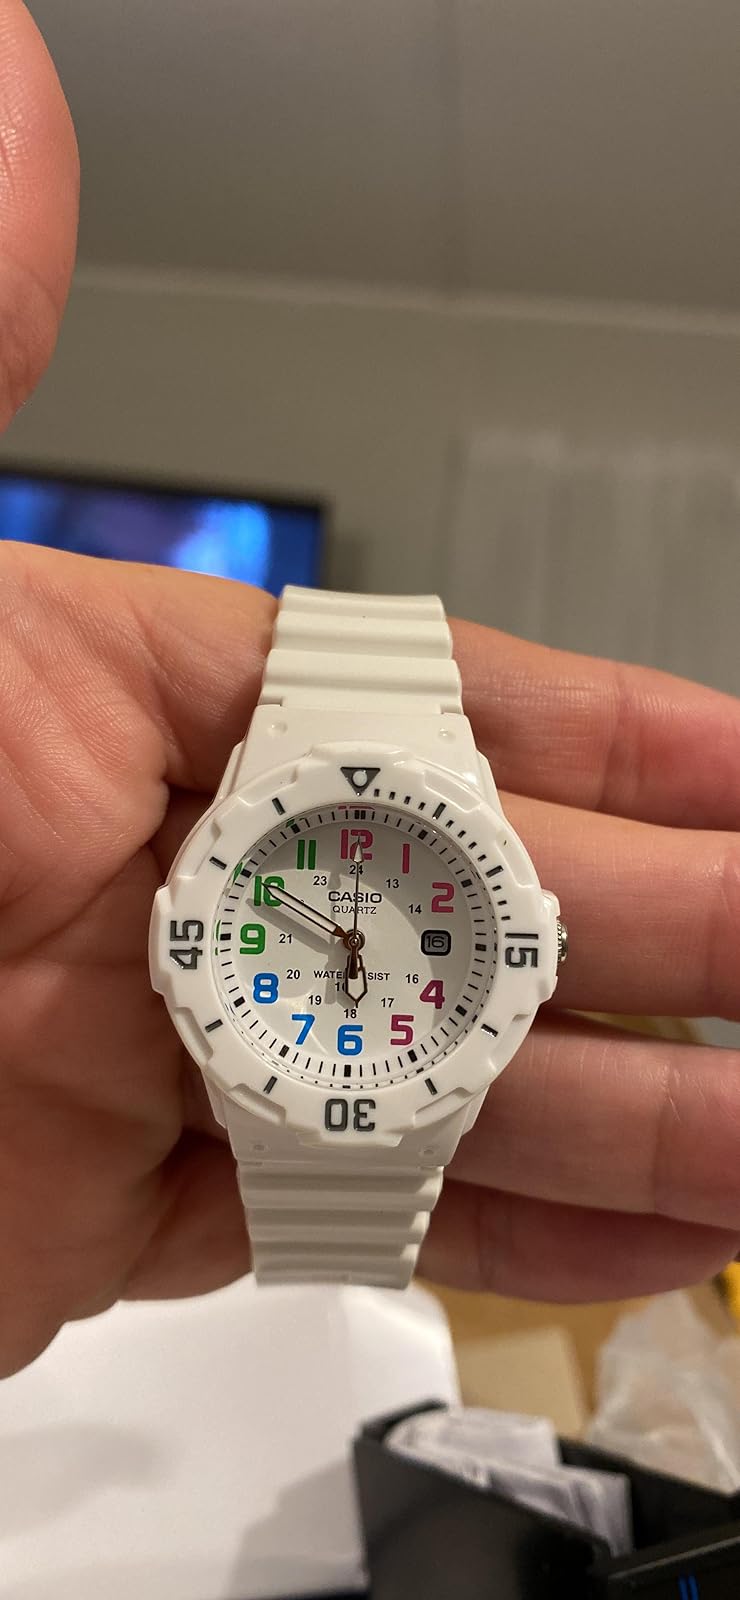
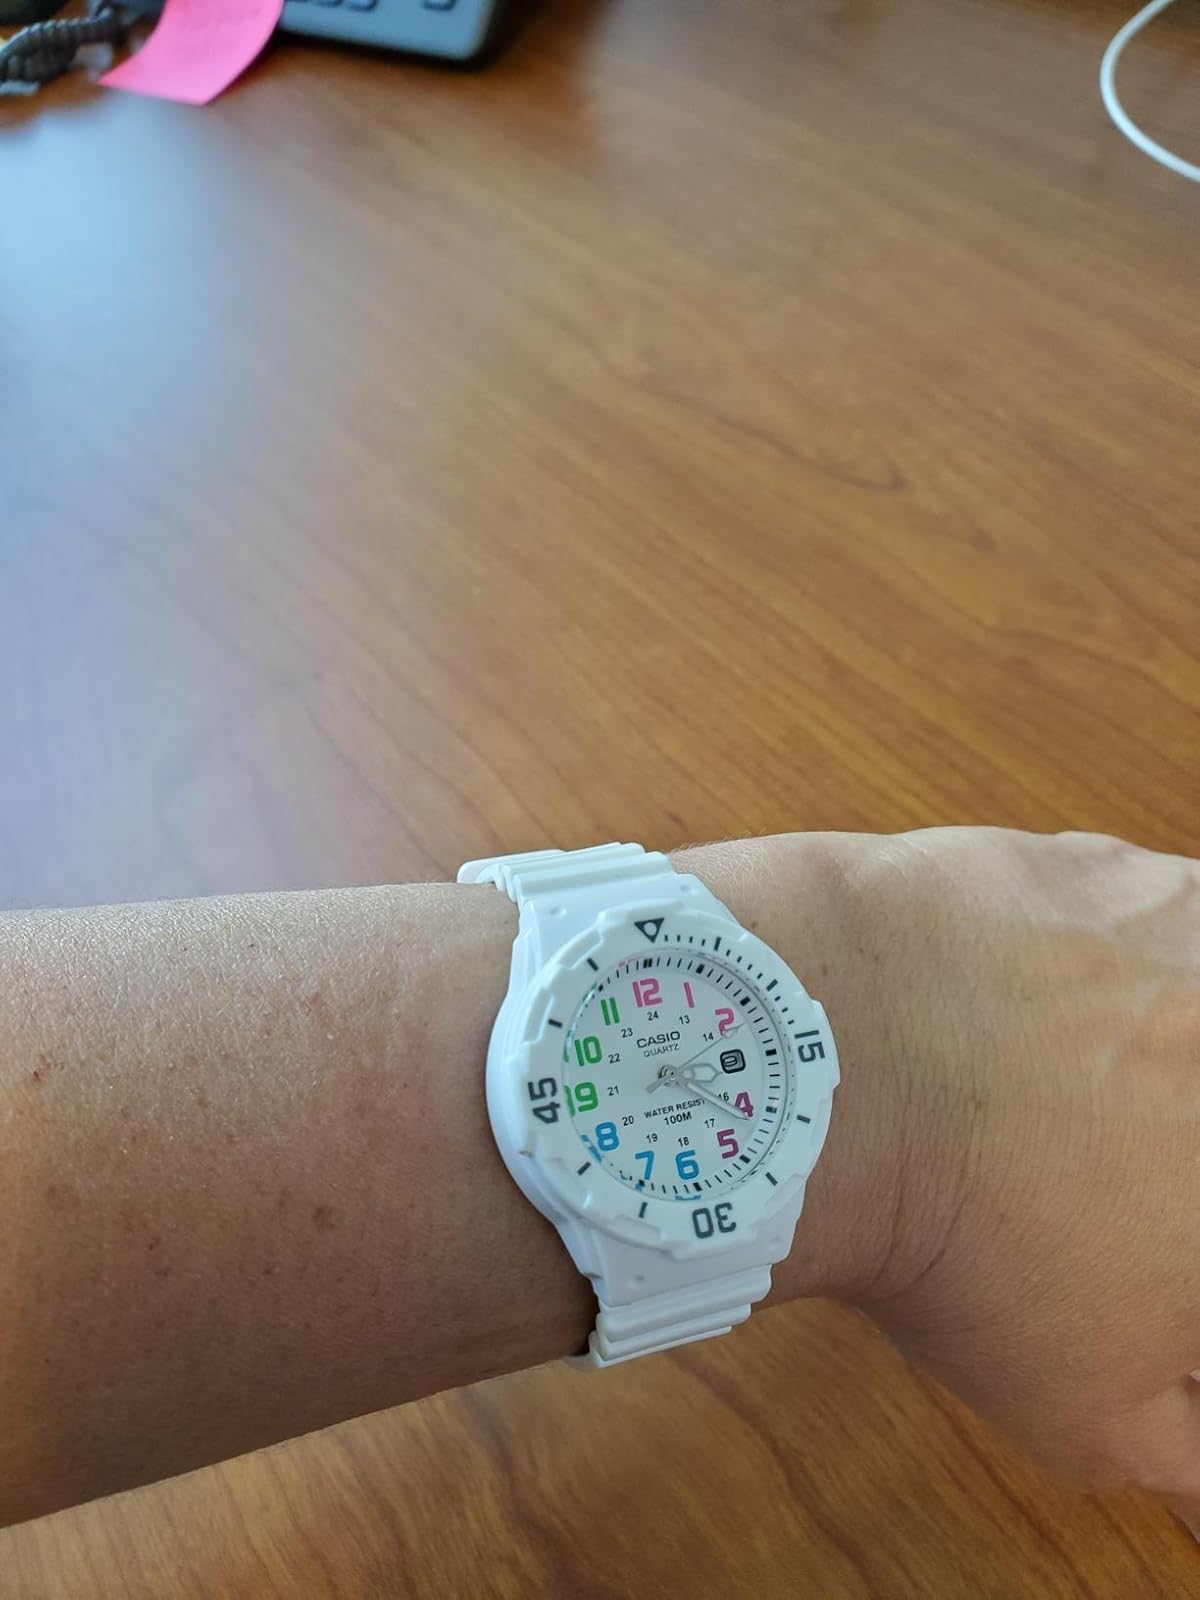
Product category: accessories_watch
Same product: yes